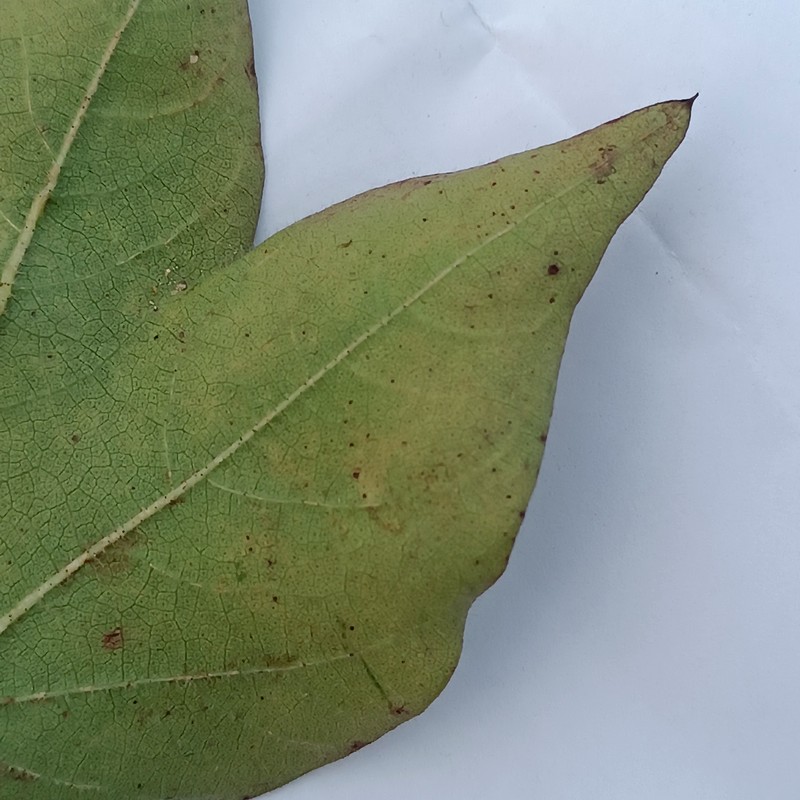
Label: Leaf Redding